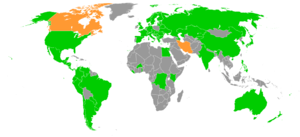
La convention pour la protection des producteurs de phonogrammes contre la reproduction non autorisée de leurs phonogrammes est un accord international relatif à la protection des enregistrements sonores signé en 1971.